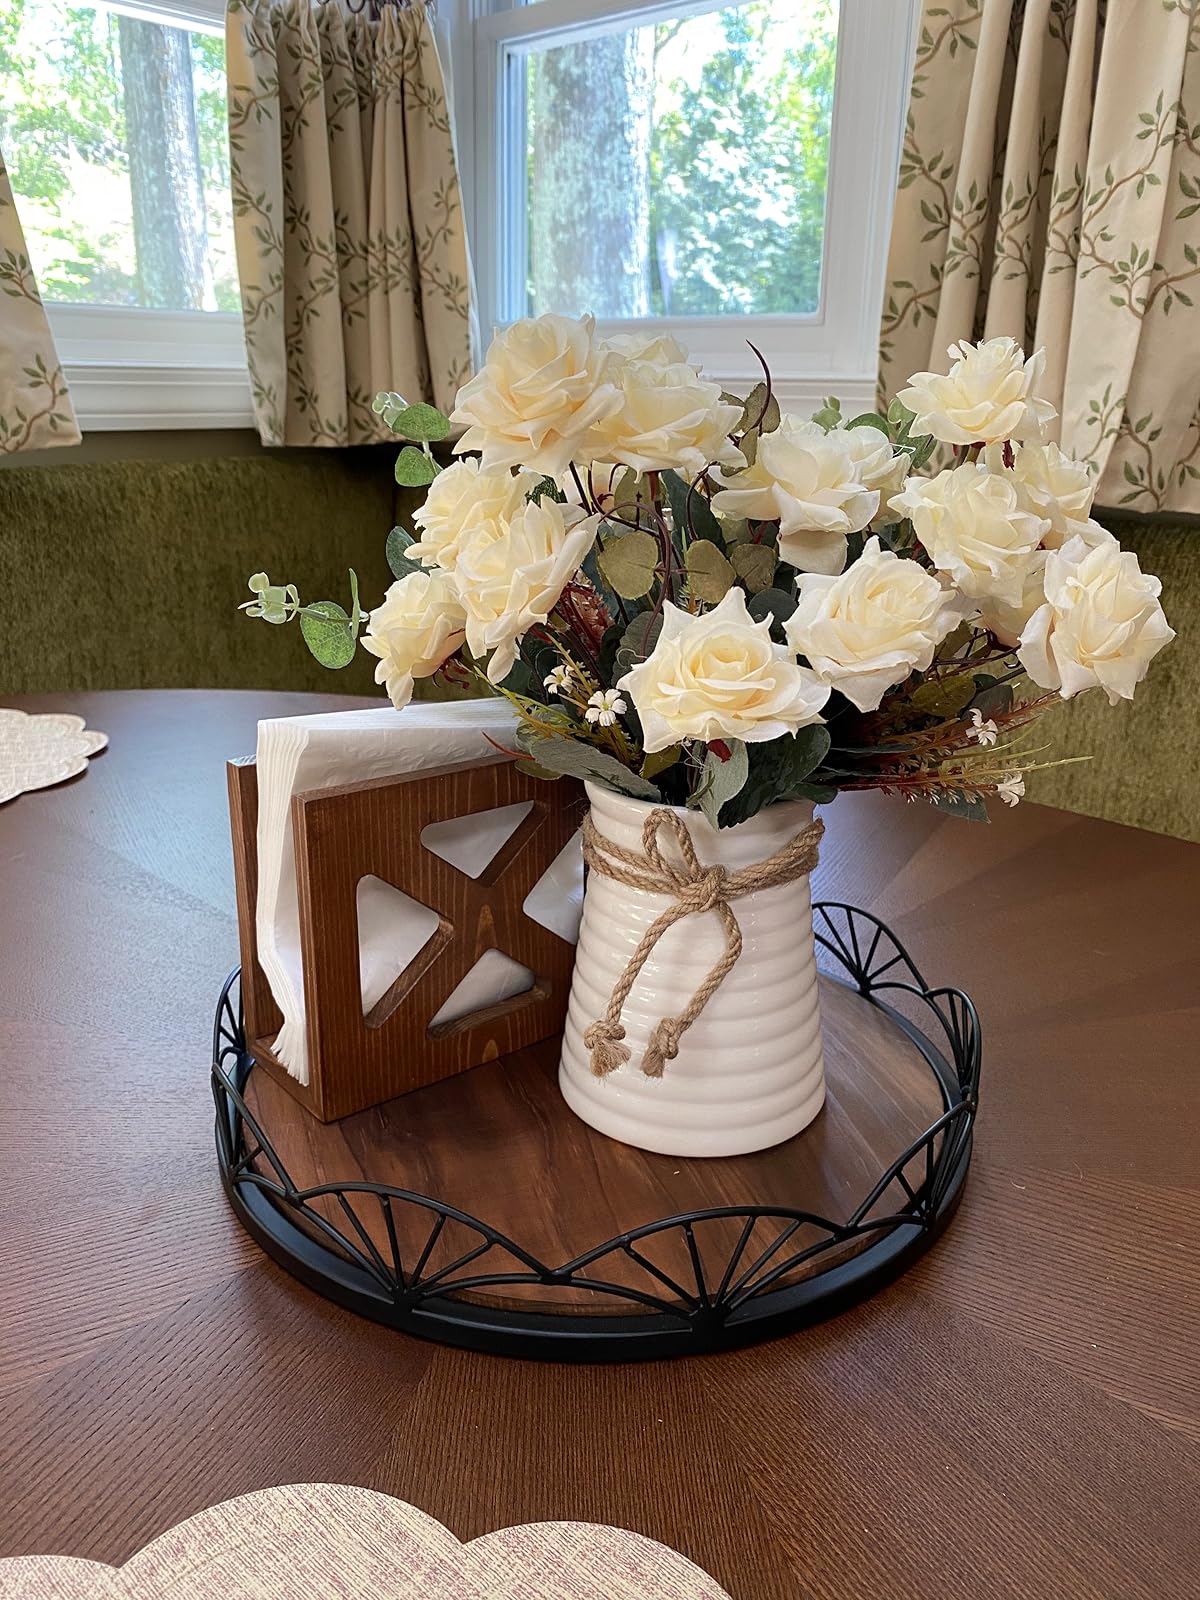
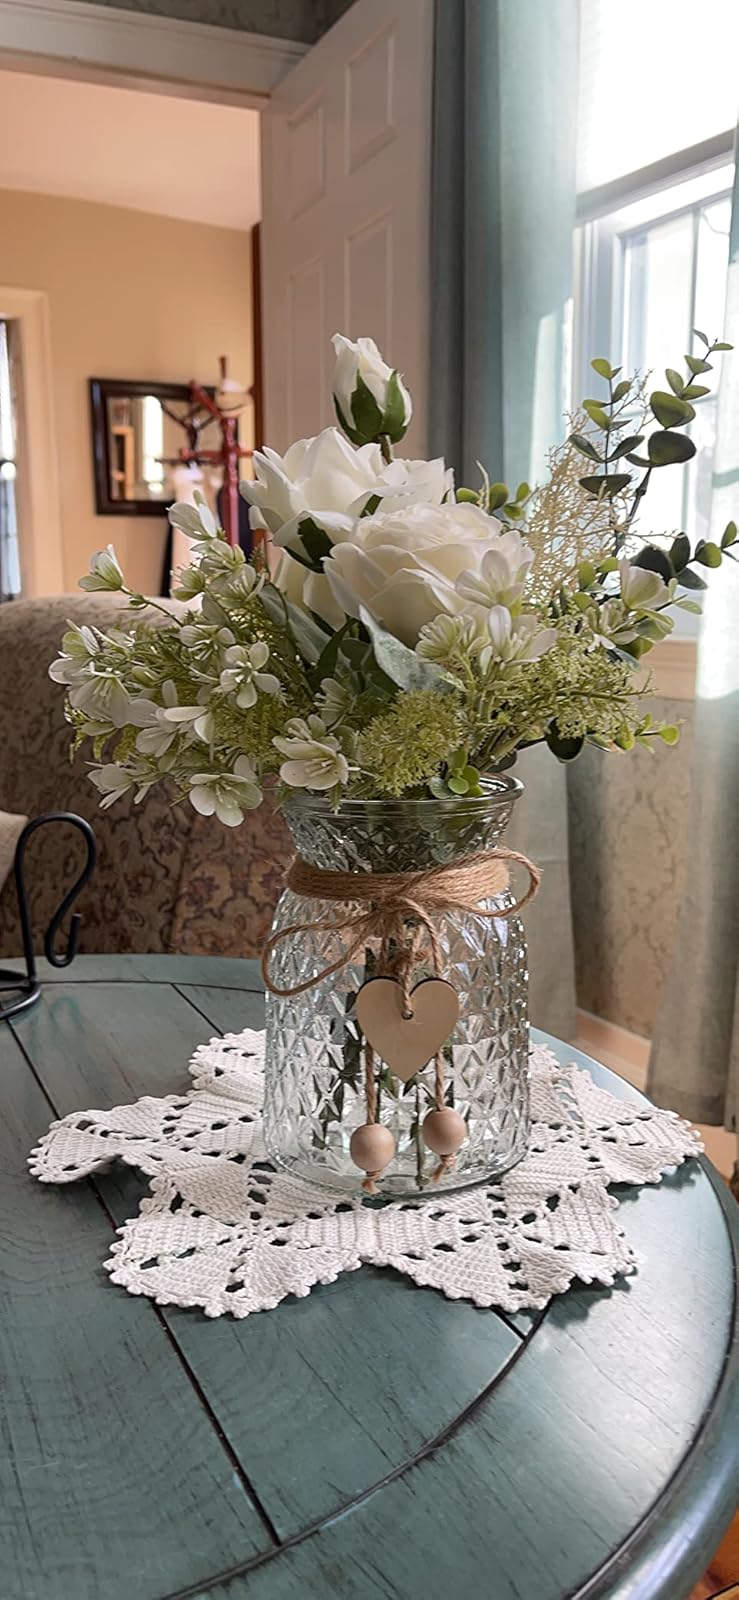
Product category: vase
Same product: no